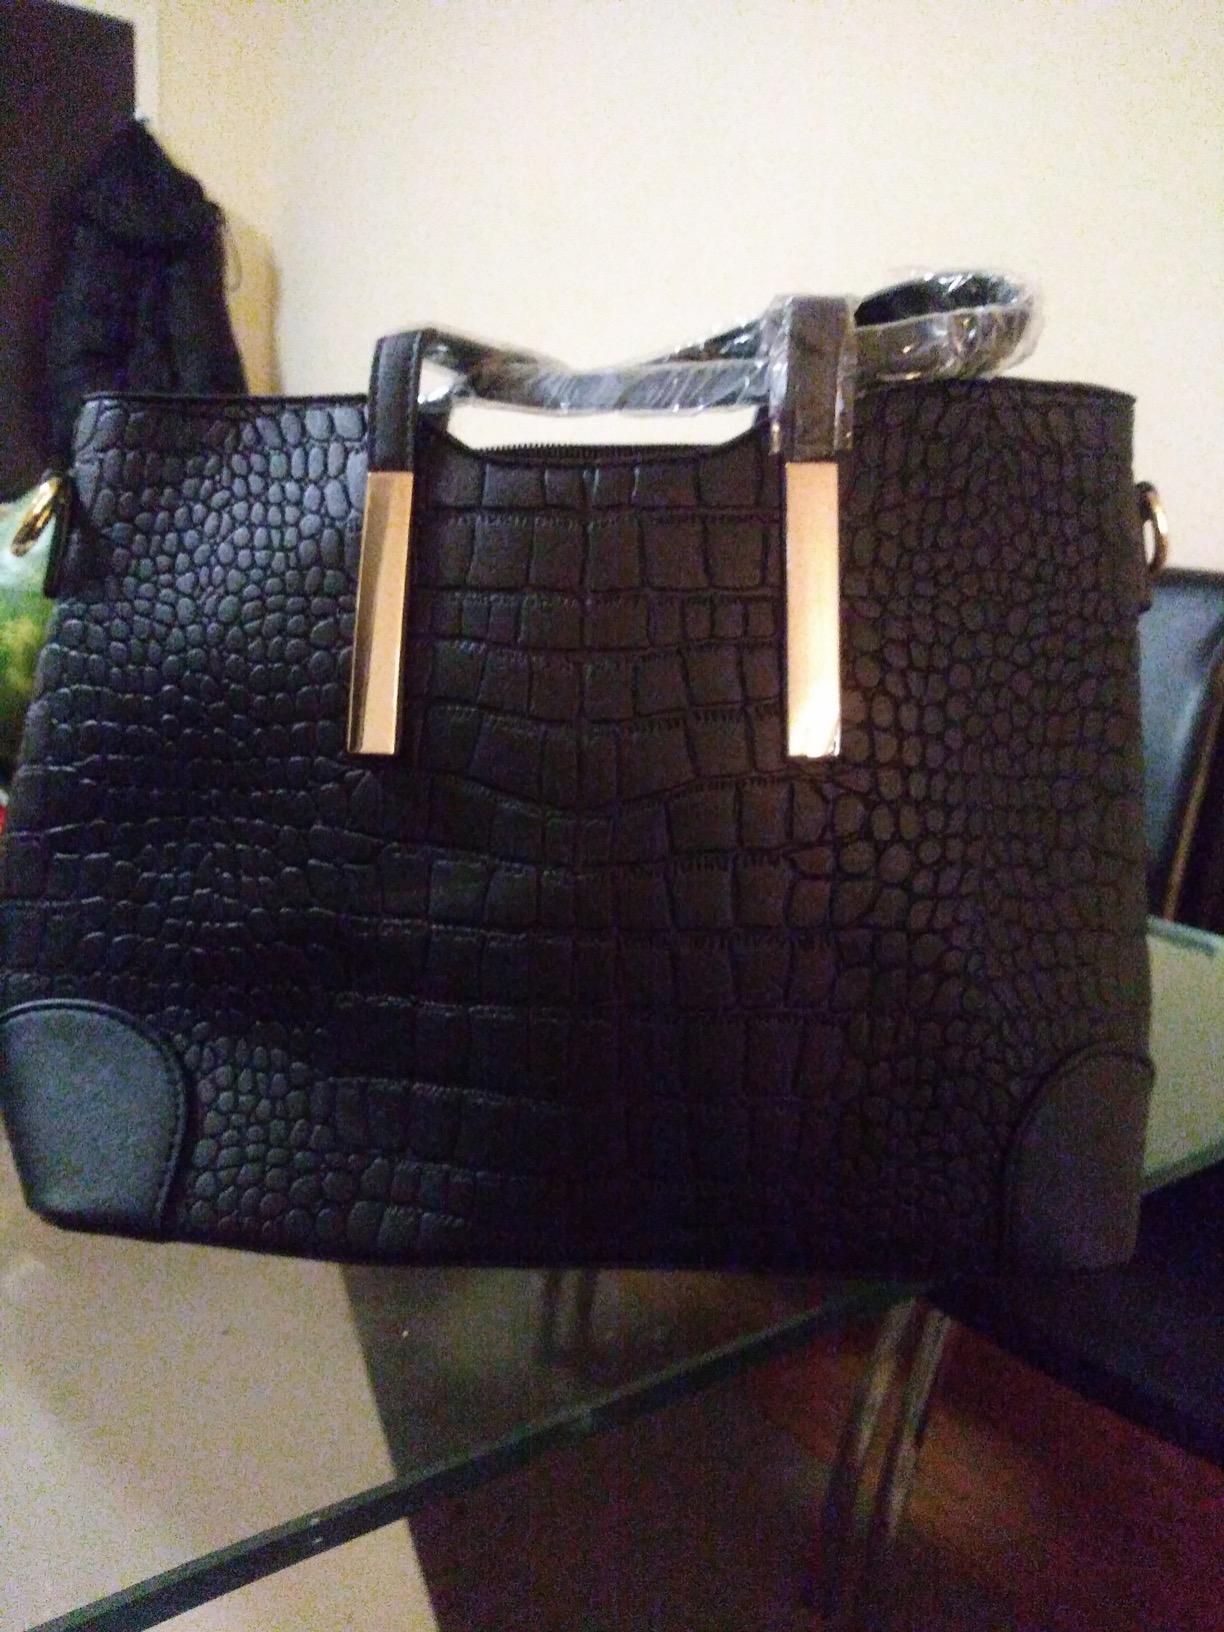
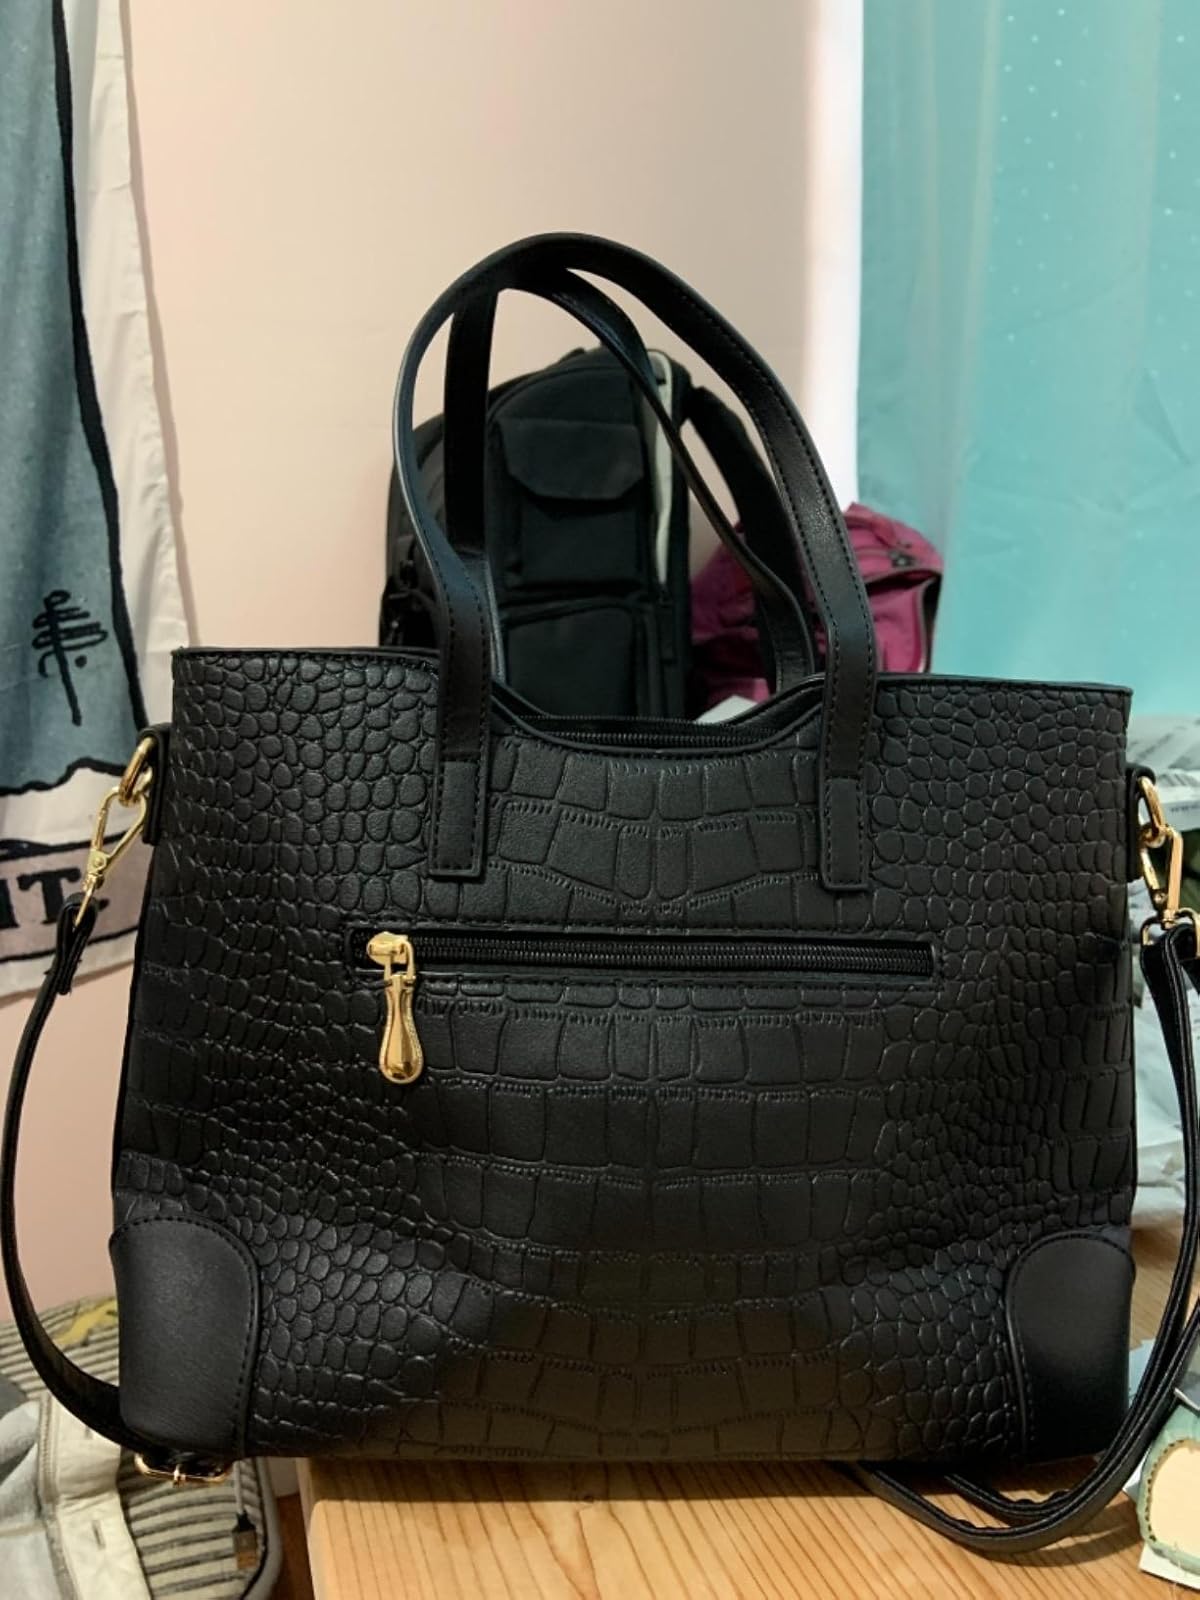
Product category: accessories_handbag
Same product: yes